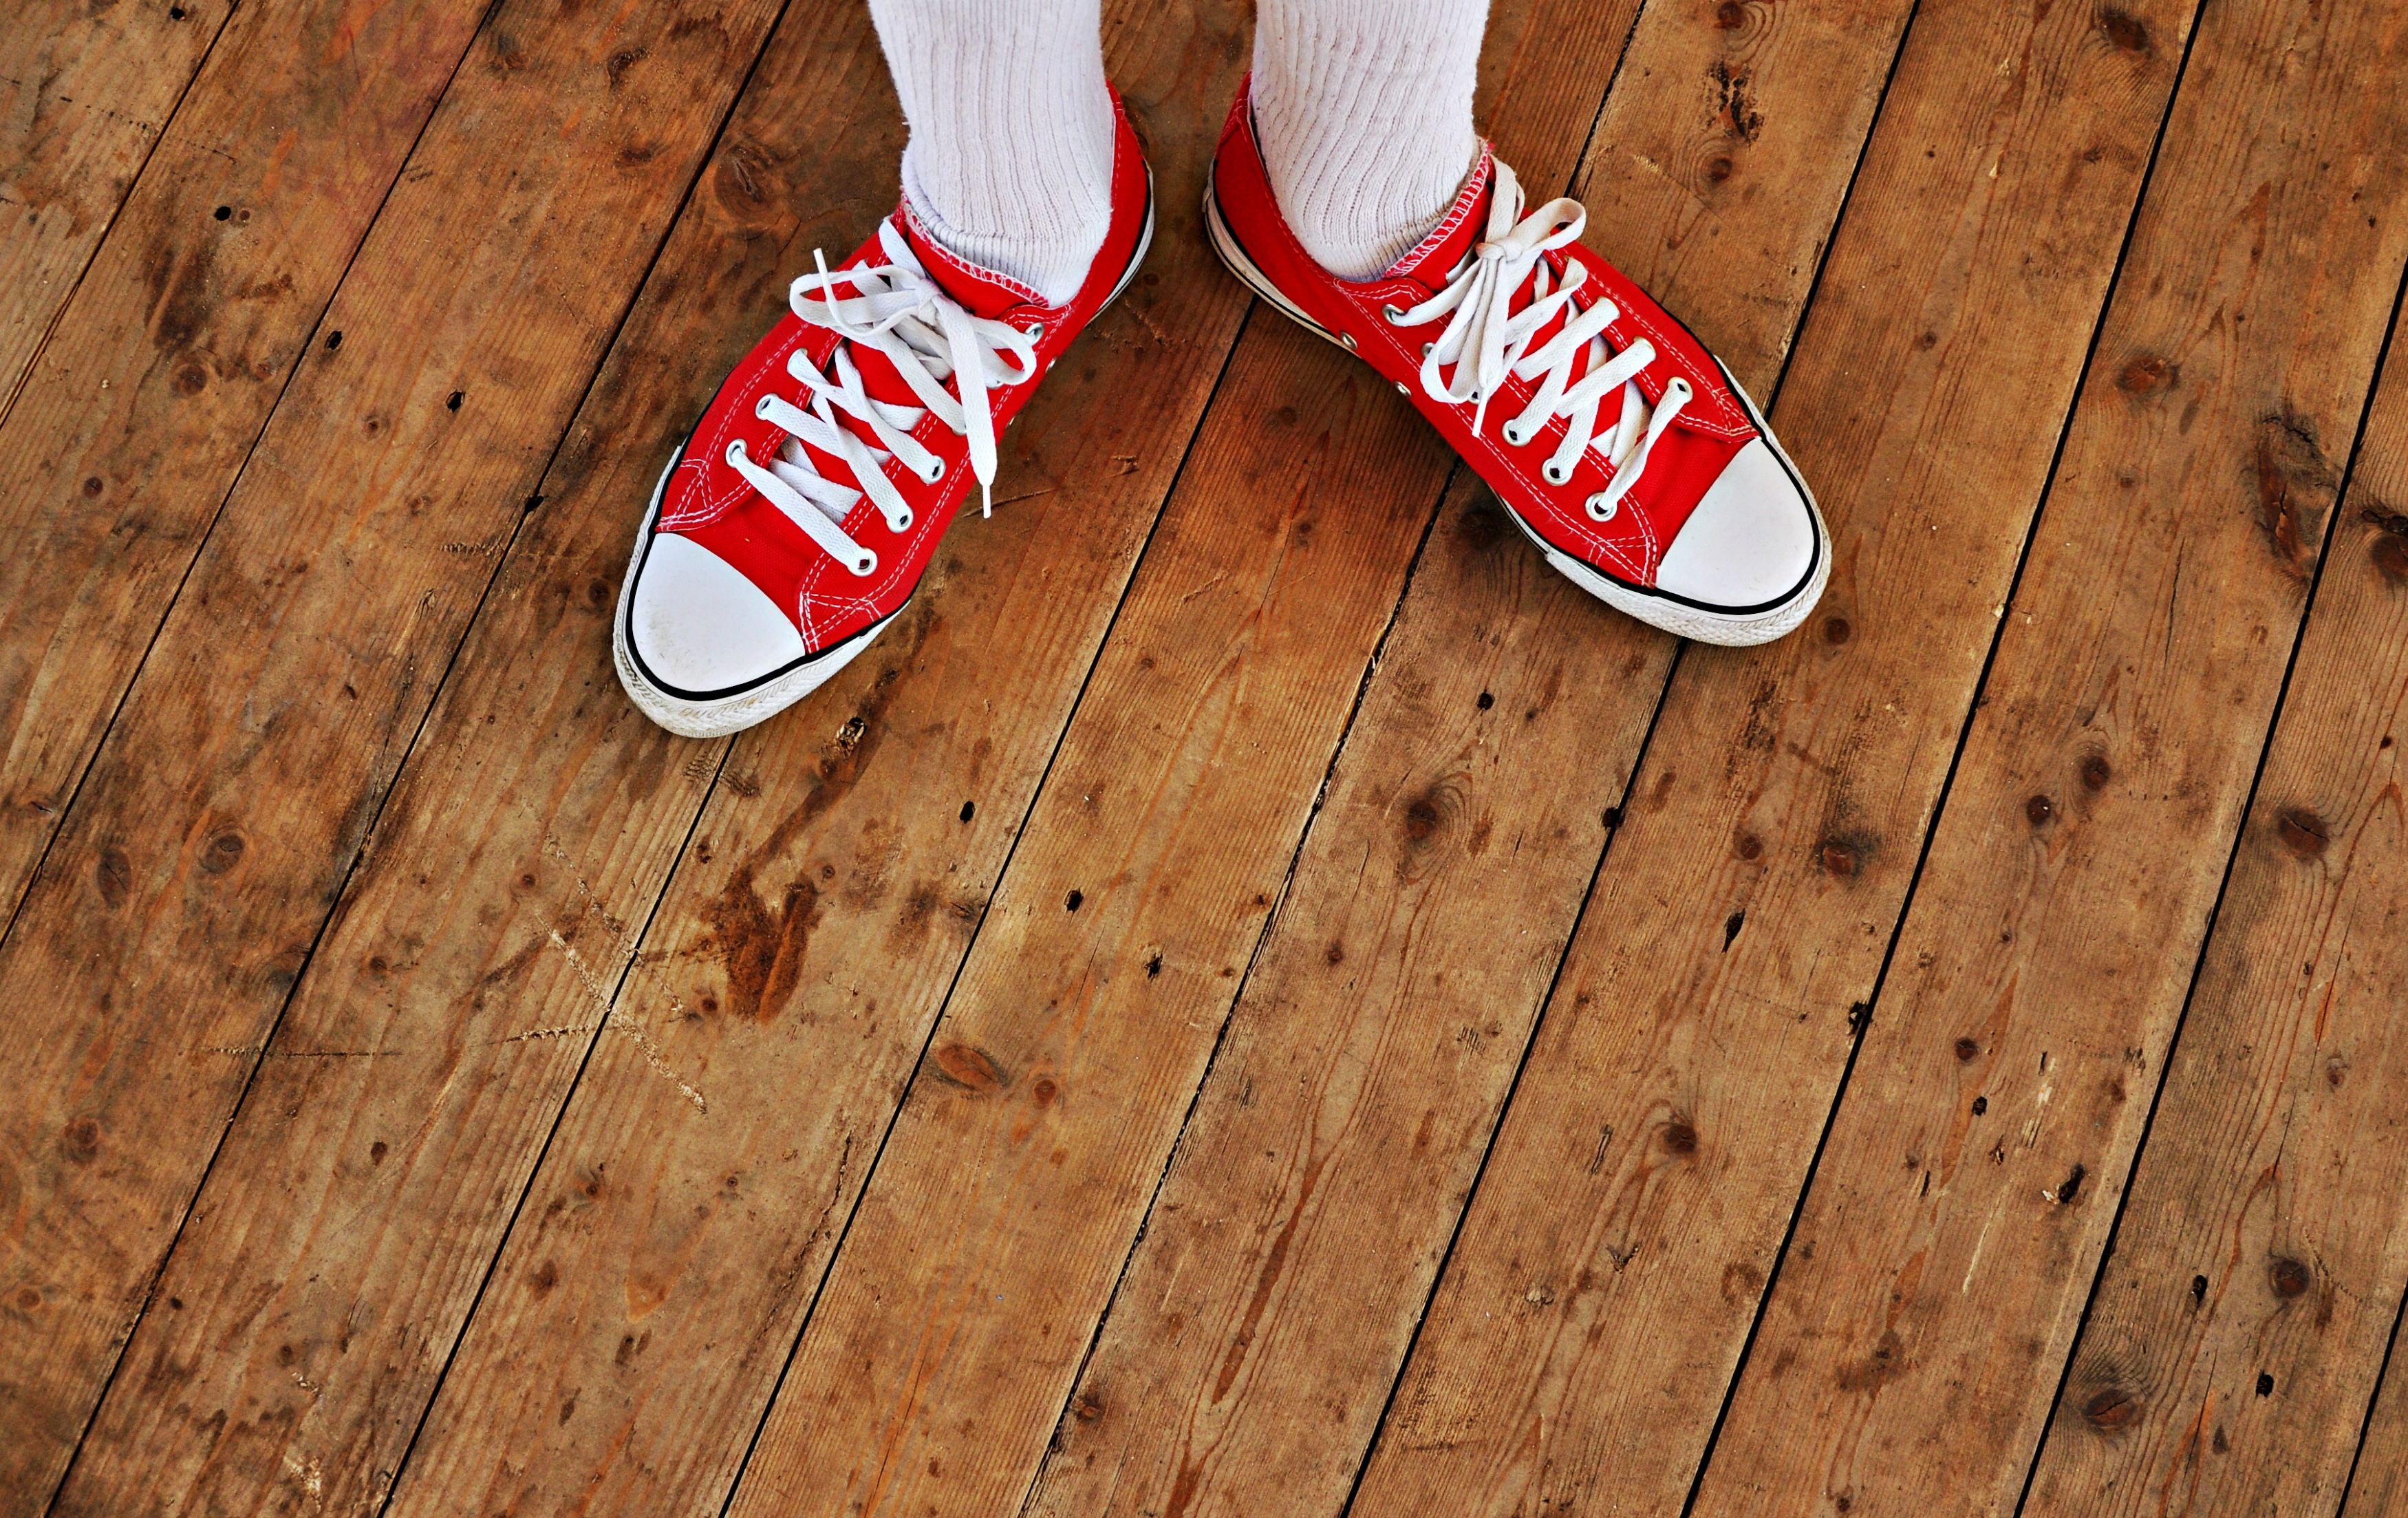
hand, walking, shoe, floor, female, leg, standing, sneaker, red, exercise, wooden floor, footwear, sock, white socks, shoe foot, leisure footwear, red sneakers